Battle of Kettle Creek

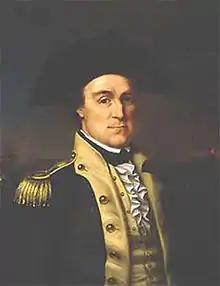
Lieutenant Colonel Elijah Clarke, portrait by Rembrandt Peale

On February 10, Pickens and Dooly crossed the Savannah River to attack a British Army camp southeast of Augusta. Finding the camp unoccupied, they learned that the company was out on an extended patrol. Suspecting they would head for a stockaded frontier post called Carr's Fort, Pickens sent men directly there while the main body chased after the British. The British made it into the fort, but were forced to abandon their horses and baggage outside its walls. Pickens then besieged the fort until he learned that Boyd was passing through the Ninety Six district of South Carolina with seven to eight hundred Loyalists, headed for Georgia. He reluctantly raised the siege and moved to intercept Boyd.